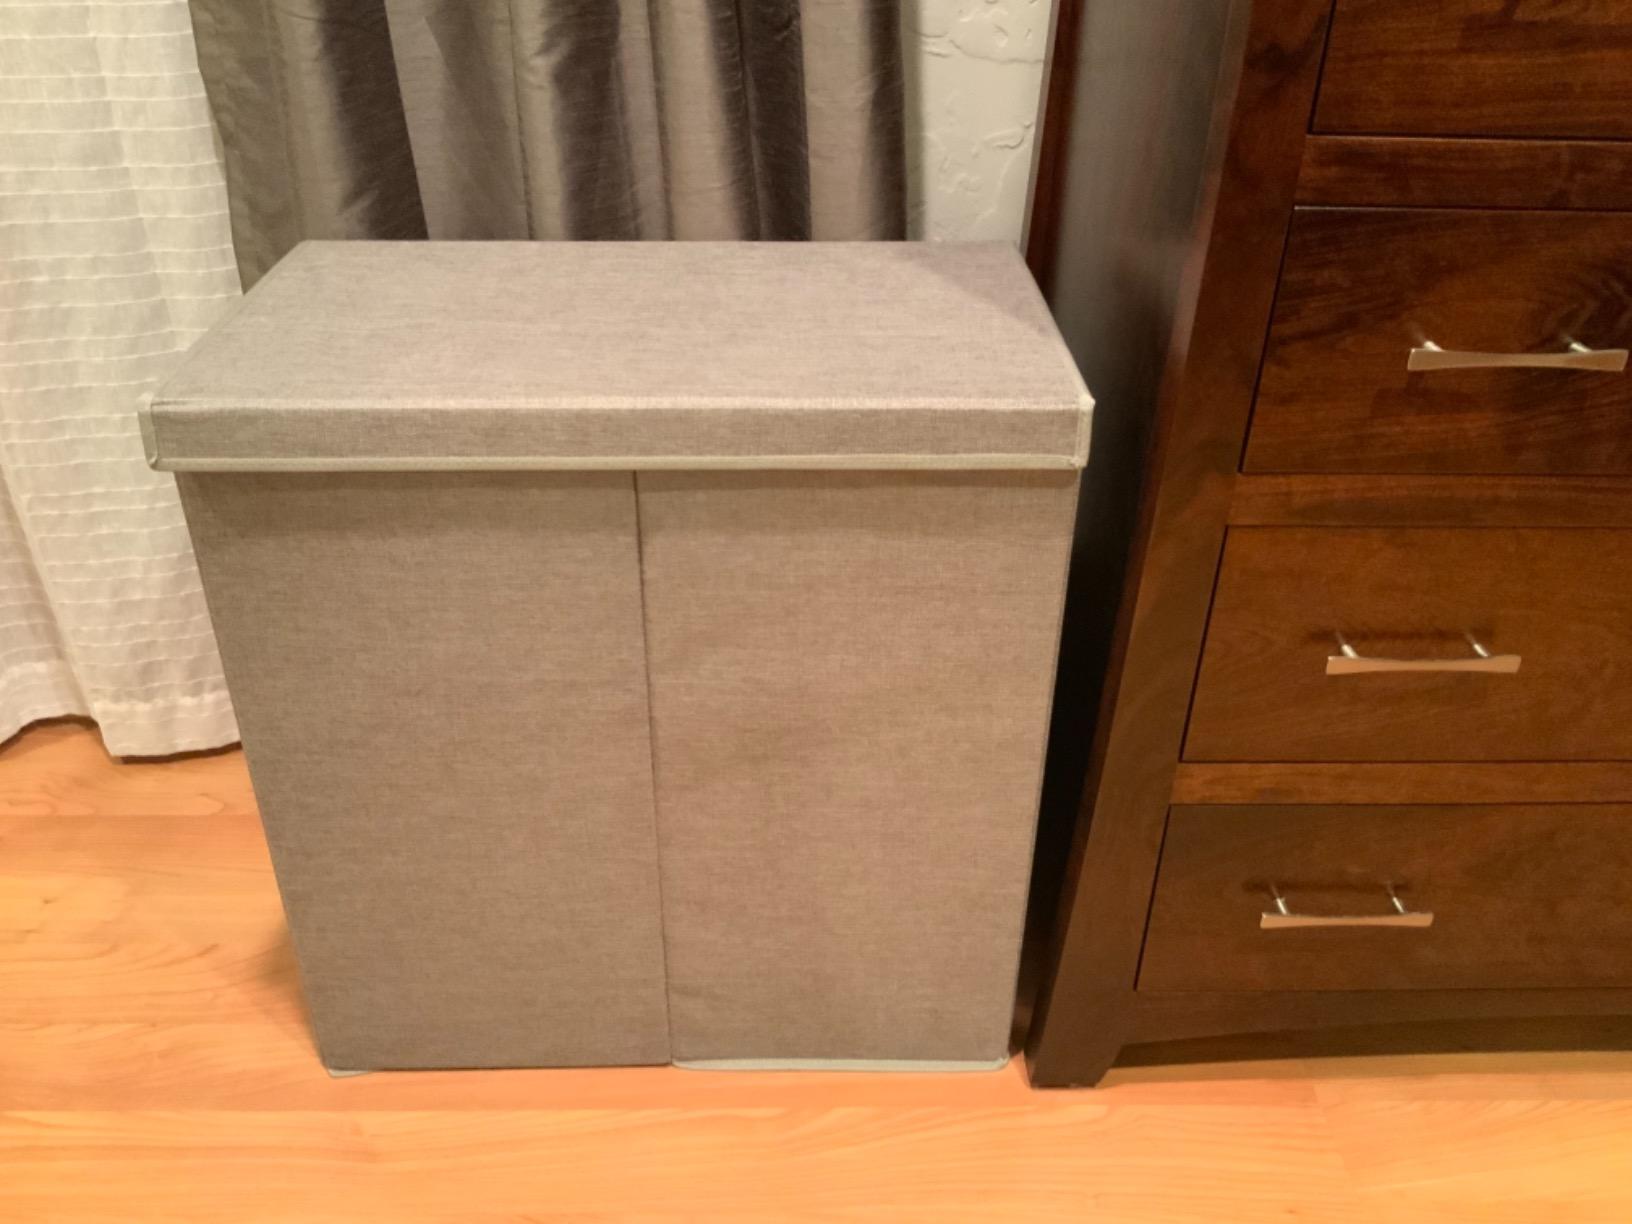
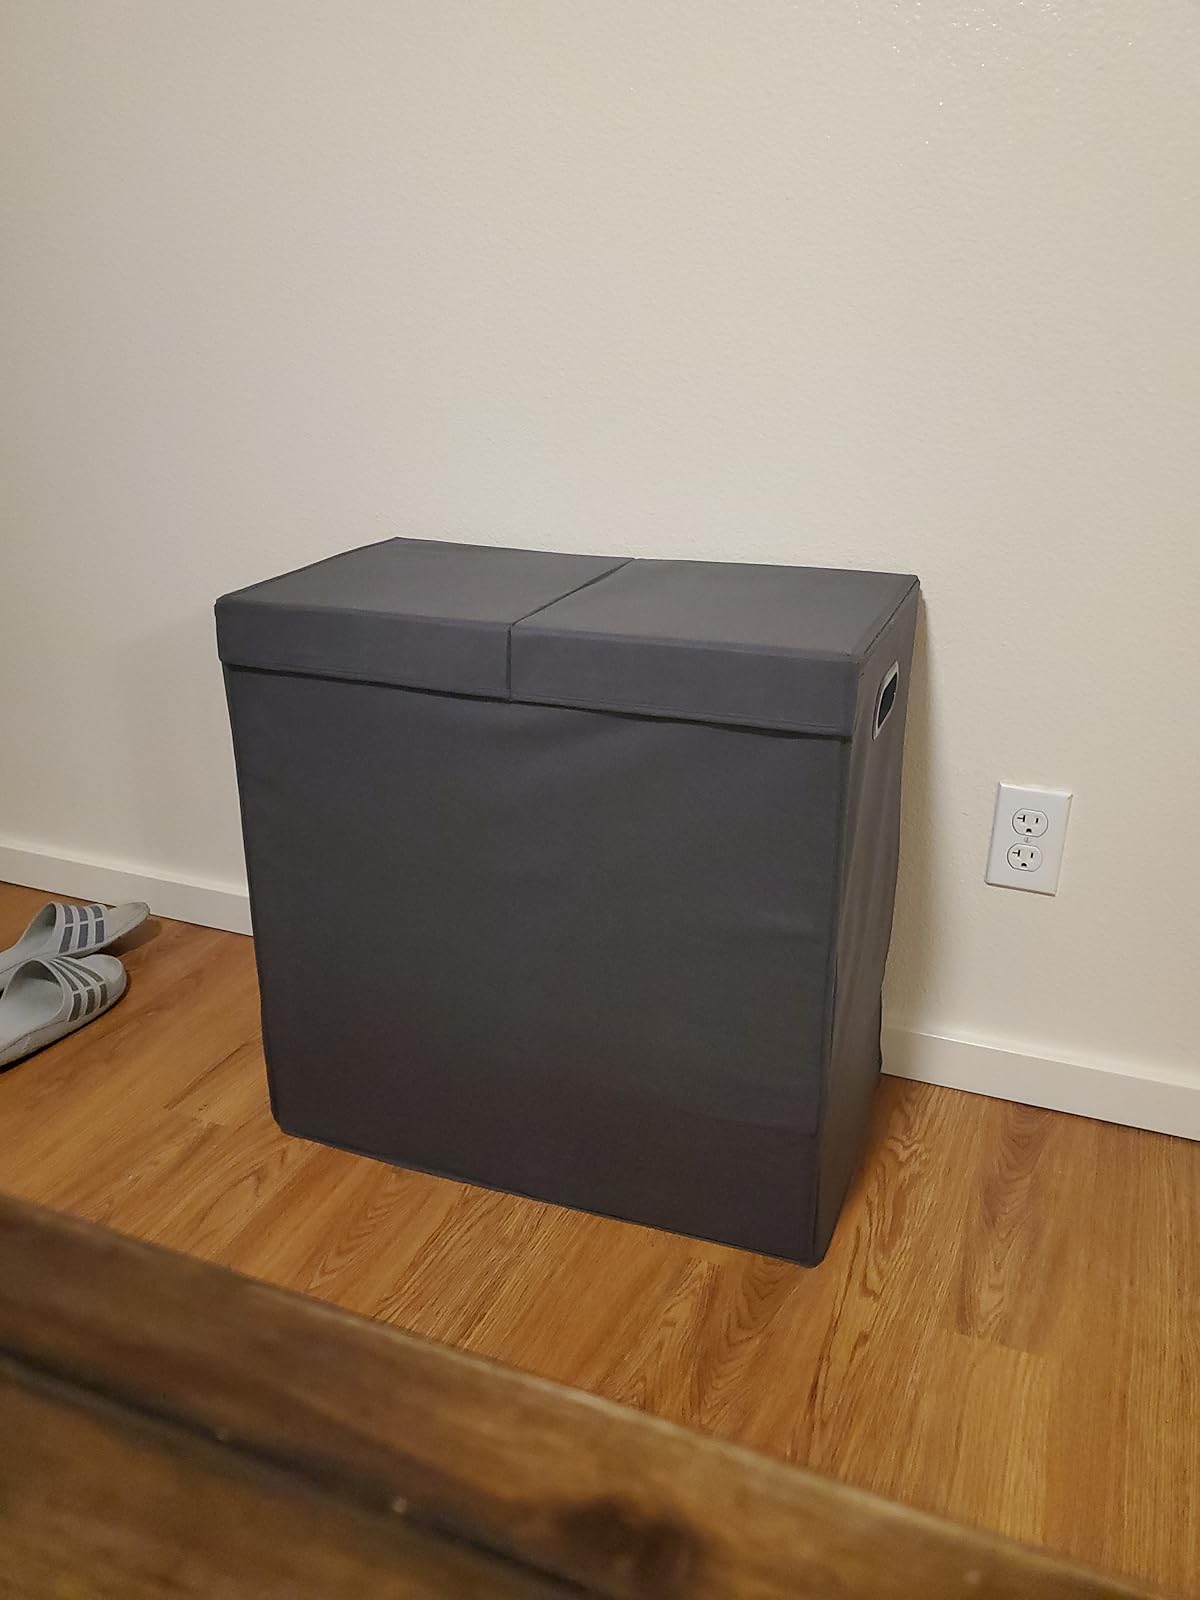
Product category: items_hamper
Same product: yes